Chipita

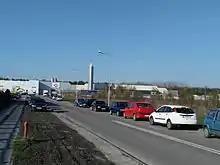
Chipita factory in Tomaszów Mazowiecki, Poland

Sweet: 7DAYS Single Serve Croissant, 7DAYS mini croissants, 7DAYS Cakes, 7DAYS Biscuits